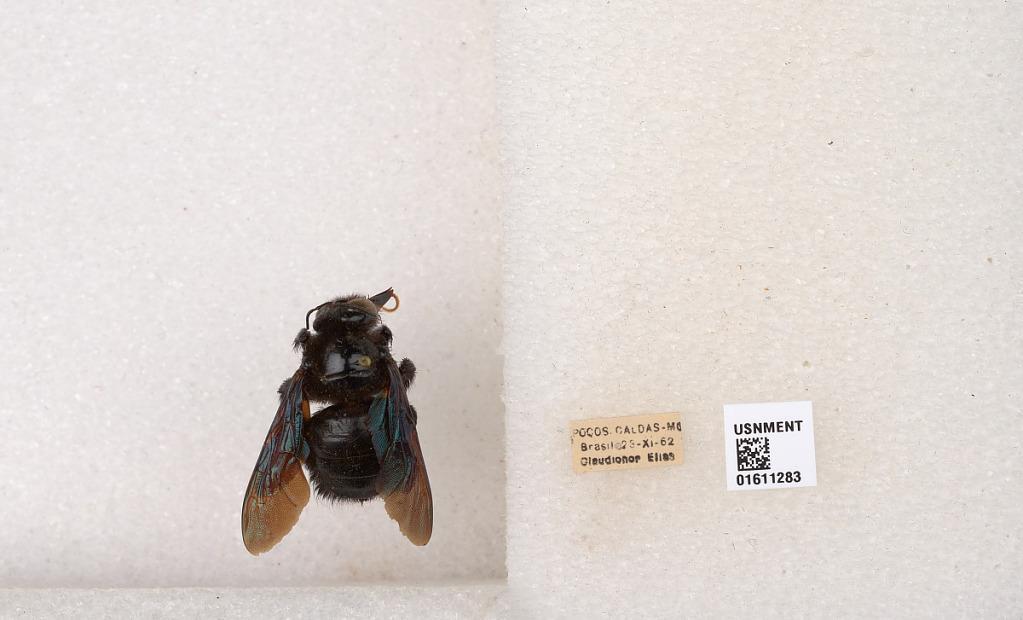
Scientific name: Xylocopa
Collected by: C. Jativa
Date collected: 1962-11-23
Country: Brazil
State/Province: Minas Gerais
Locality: Pocos Caldas (Pocos de Caldas)